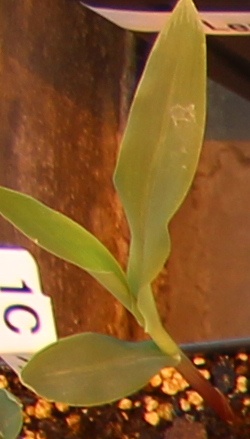
Label: Corn